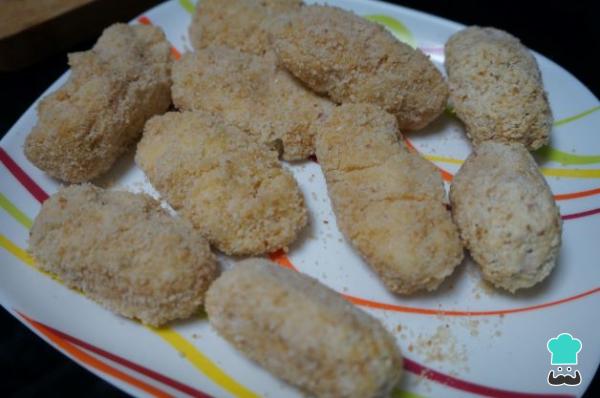
Cuando tengas todas las croquetas rebozadas, reserva un rato en la nevera para que se endurezca el rebozado. También puedes reservar en el congelador.